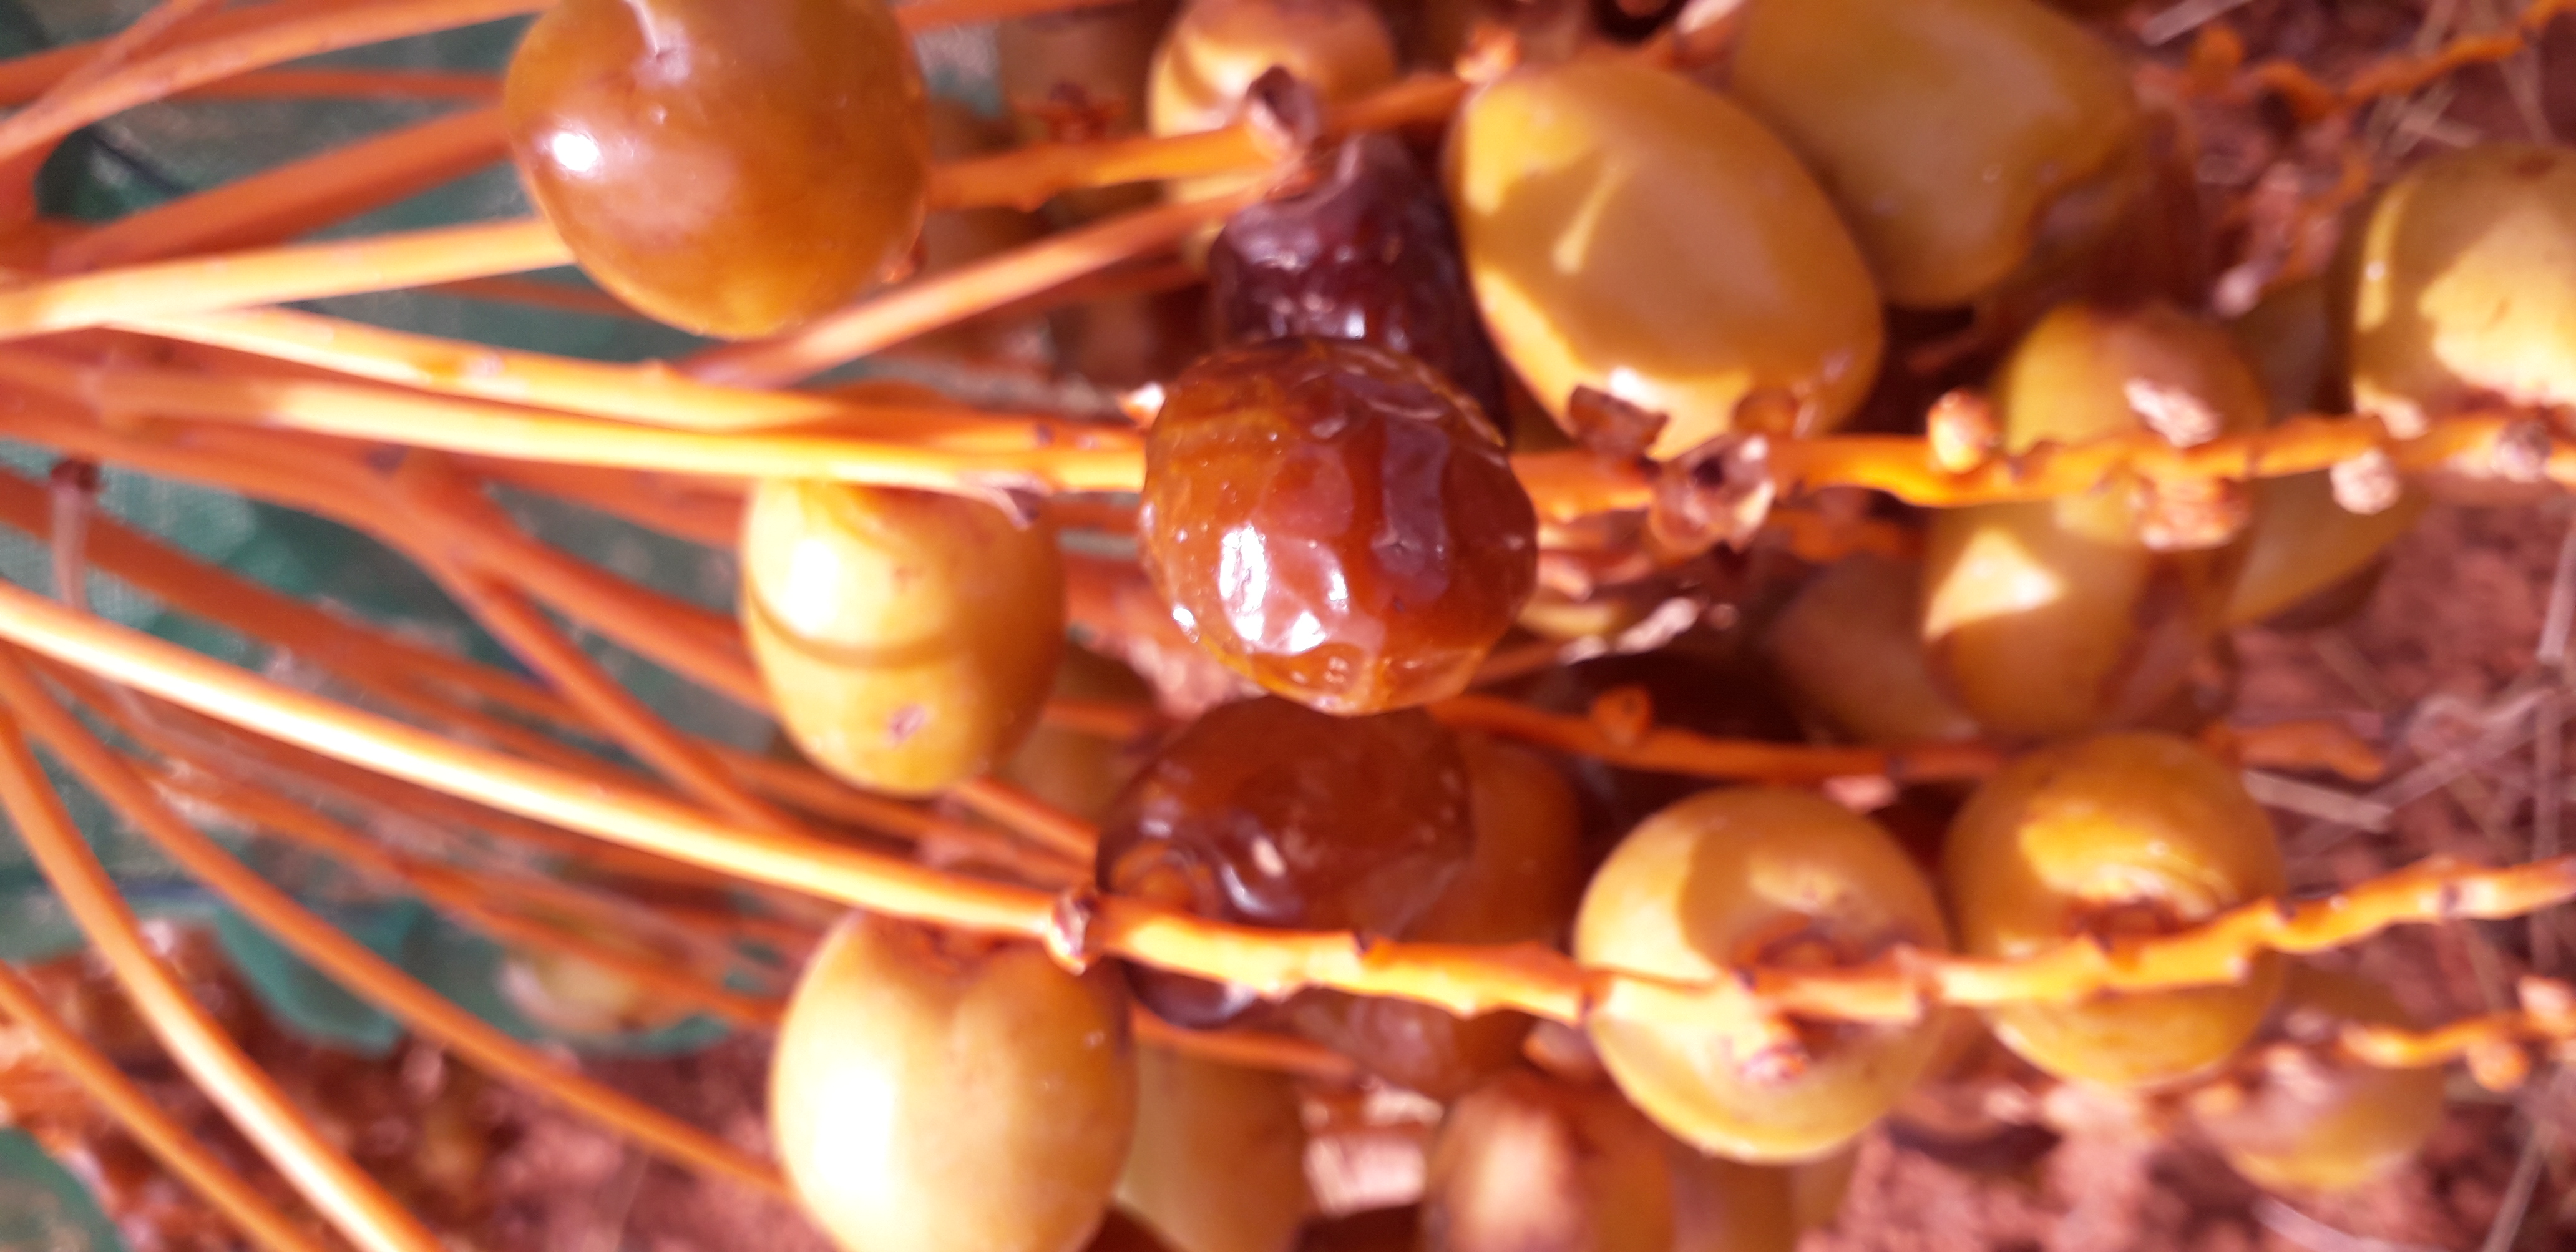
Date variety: Boufagous